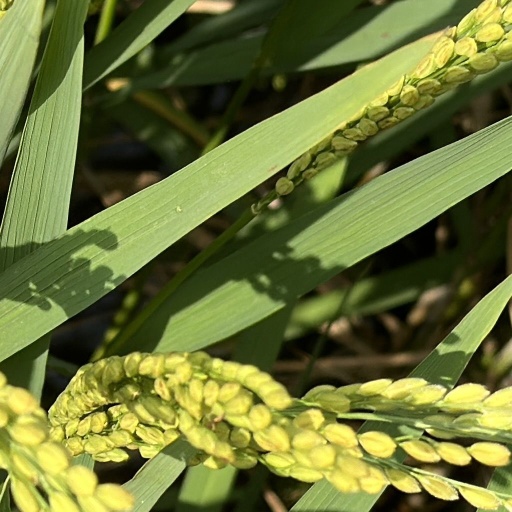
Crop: rice